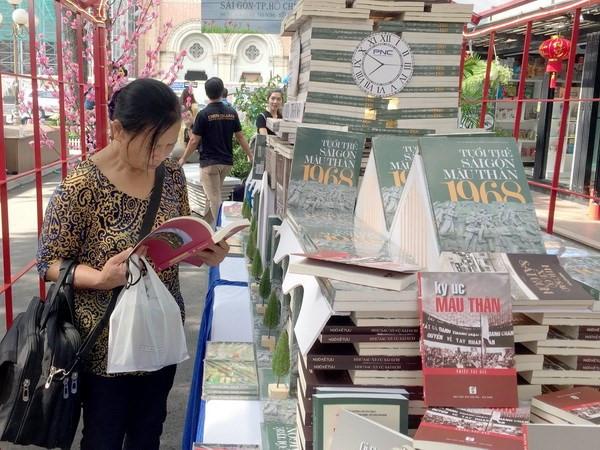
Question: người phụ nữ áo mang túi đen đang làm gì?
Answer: người phụ nữ mang túi đen đang xem sách